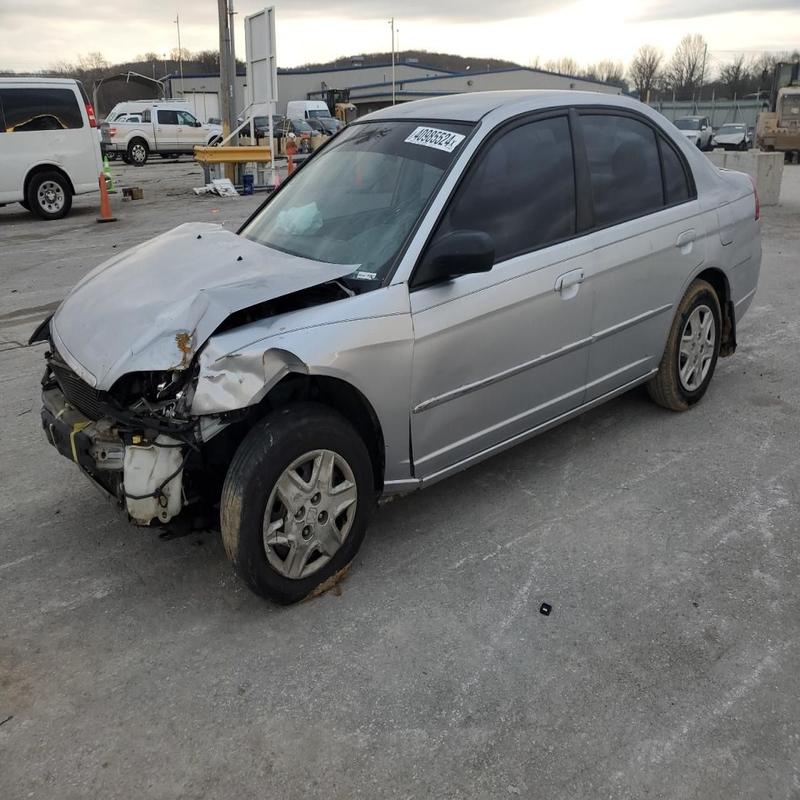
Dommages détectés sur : plaque d'immatriculation avant, pare-choc avant, feu avant gauche, capot, aile avant gauche, porte avant gauche, porte arrière gauche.
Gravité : majeur